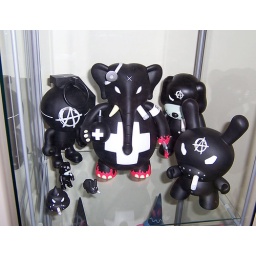
The black Kozik shelf in the new Detolf